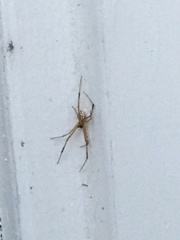
Species: Lactrodectus_hesperus